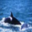
Label: whale